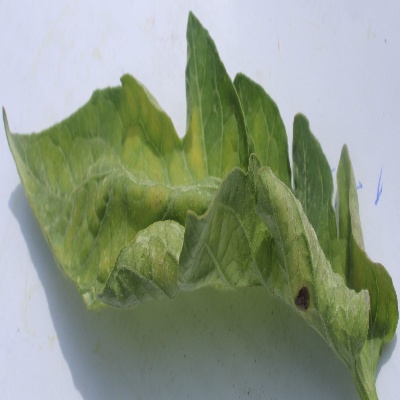
Crop: Tomato
Condition: septoria leaf spot